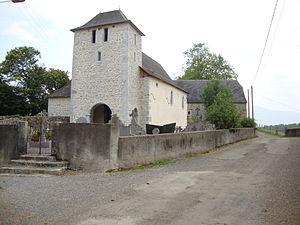
Suhare est une ancienne commune française du département des Pyrénées-Atlantiques. Le 14 juin 1845, la commune fusionne avec Ossas pour former la nouvelle commune d'Ossas-Suhare.
Ossas-Suhare est une commune française située dans le département des Pyrénées-Atlantiques, en région Nouvelle-Aquitaine.